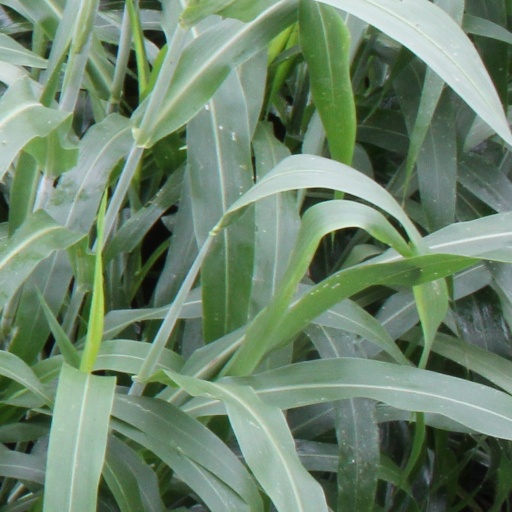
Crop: sorghum